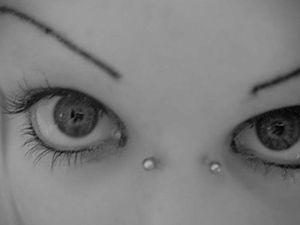
Le piercing nasal désigne un ensemble de piercings situés au niveau du nez. On distingue en général trois régions principales pour ce piercing: la narine, le septum nasal, et l'os propre du nez, le piercing de la narine étant aujourd'hui beaucoup plus commun que les deux autres. Contrairement à de nombreux piercings, le piercing nasal appartient à une ancienne tradition d'origine asiatique et encore pratiquée aujourd'hui. Un peu après les boucles d'oreille et le piercing au nombril, le piercing nasal est l'un des piercings les plus portés aujourd'hui à travers le monde.